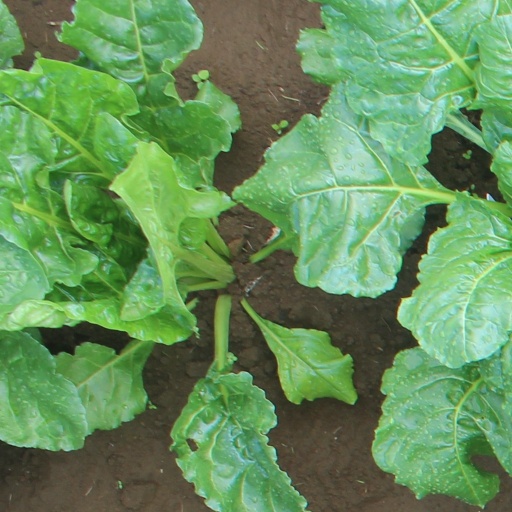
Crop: sugar beet